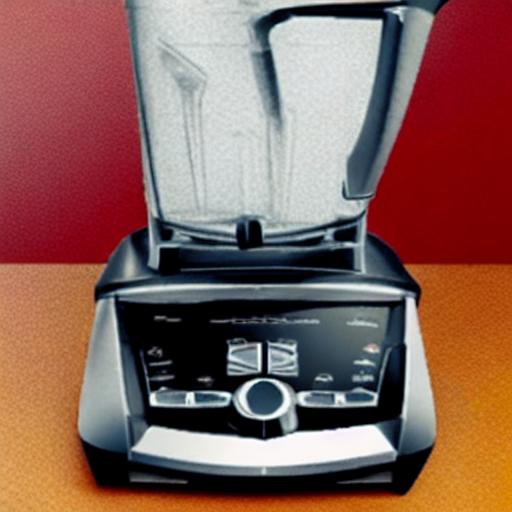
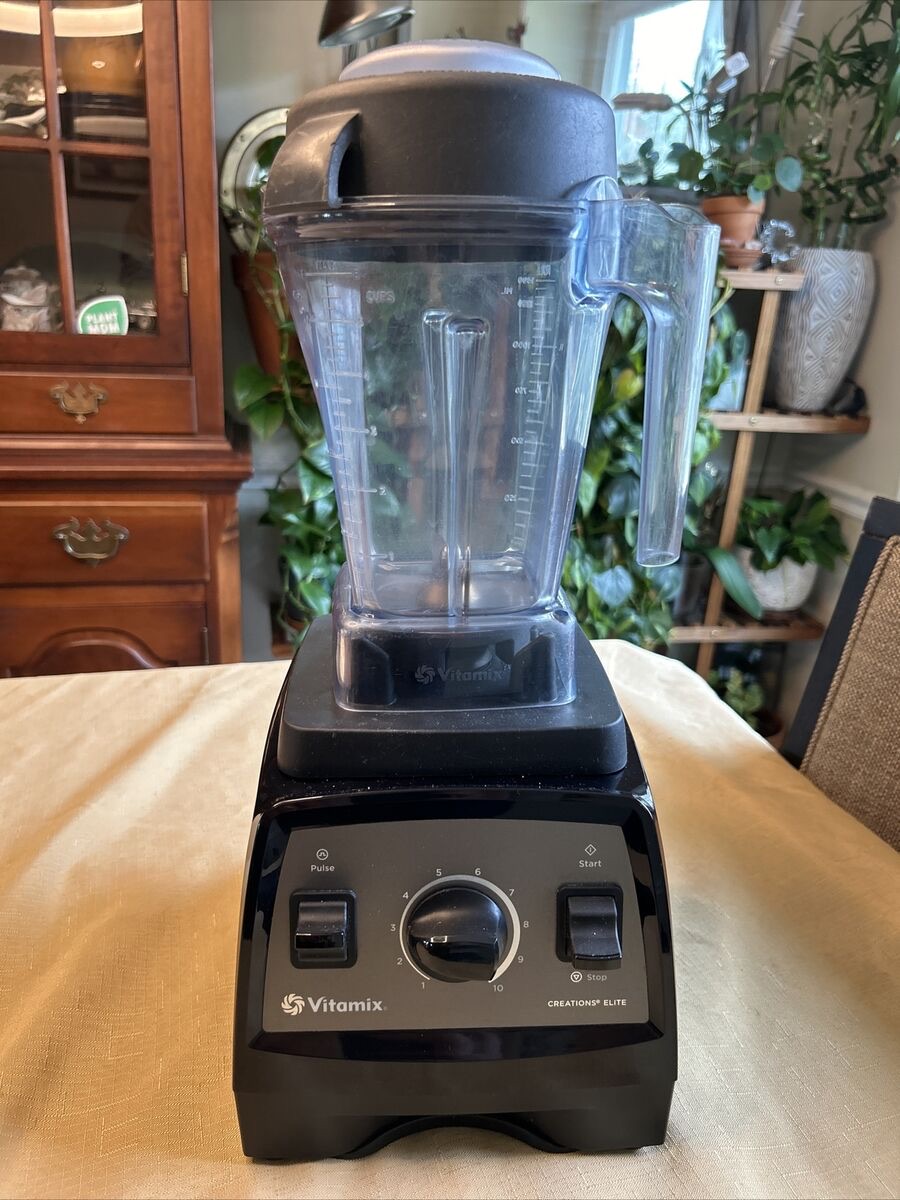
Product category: items_blender
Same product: no